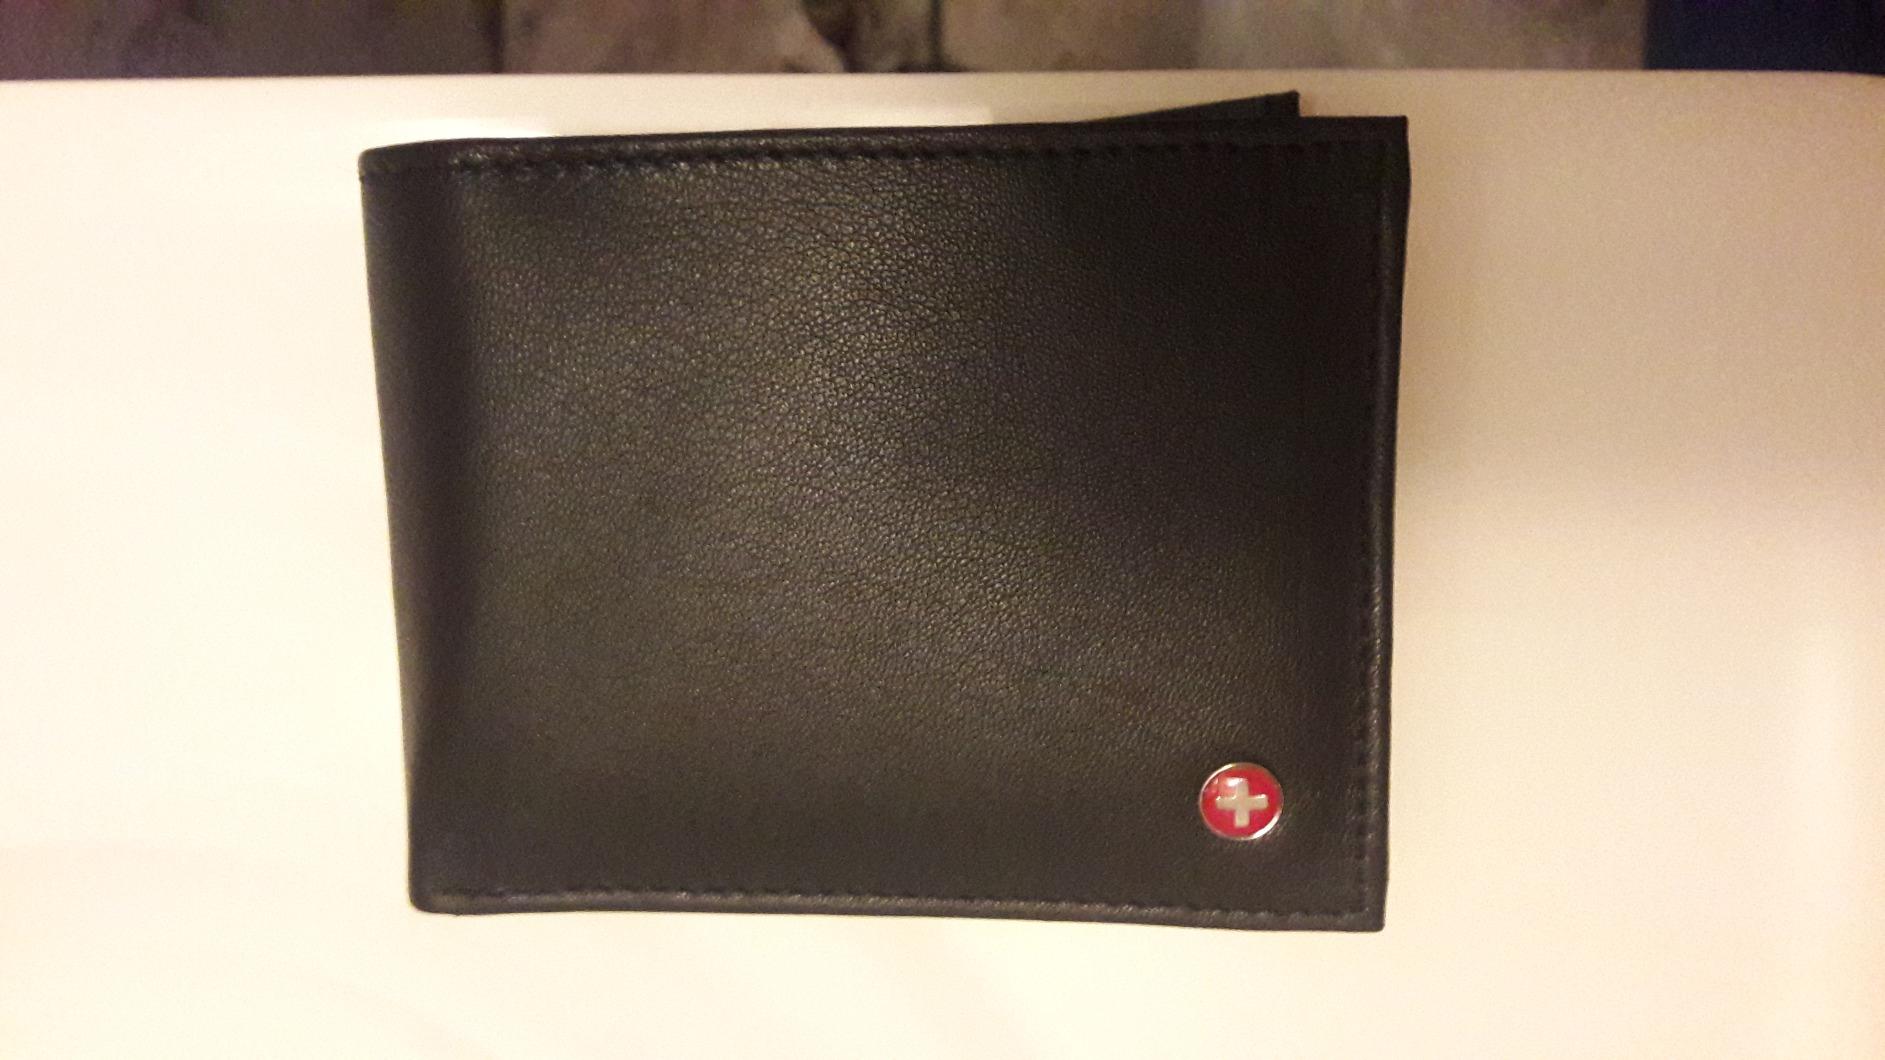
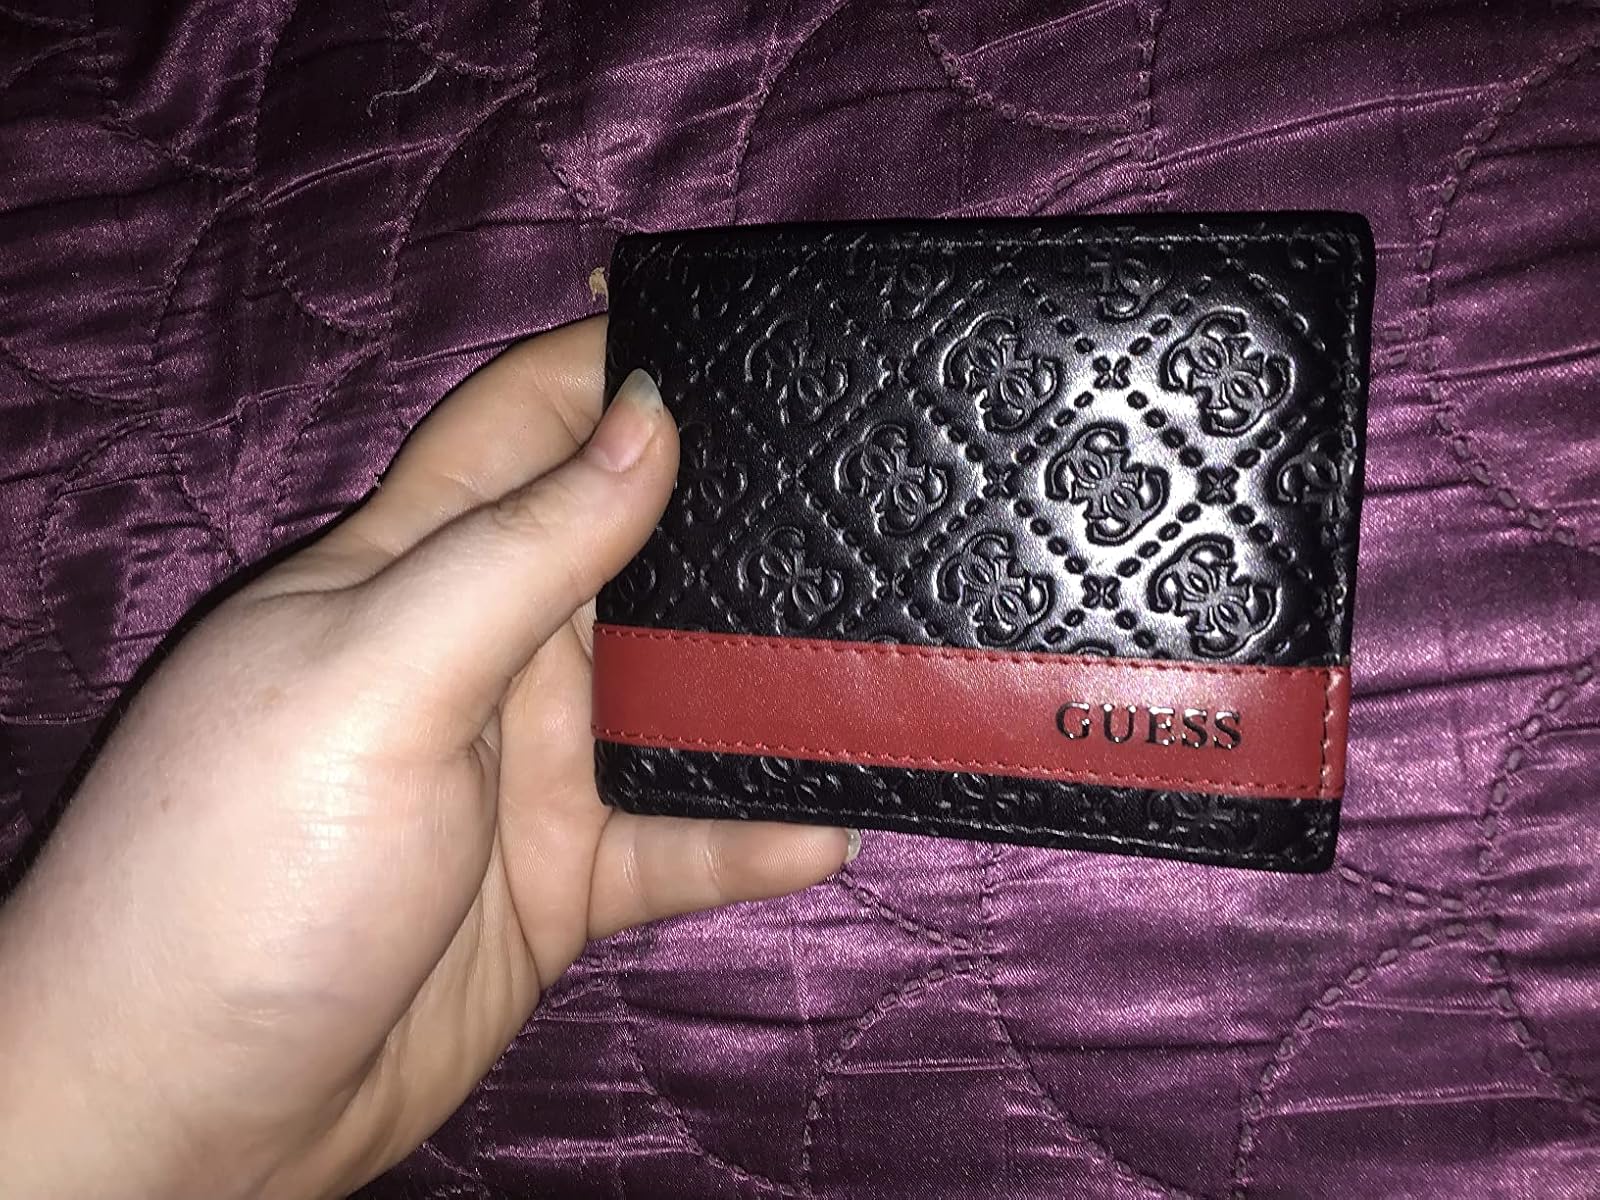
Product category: accessories_wallet
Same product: no